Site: brandenburg
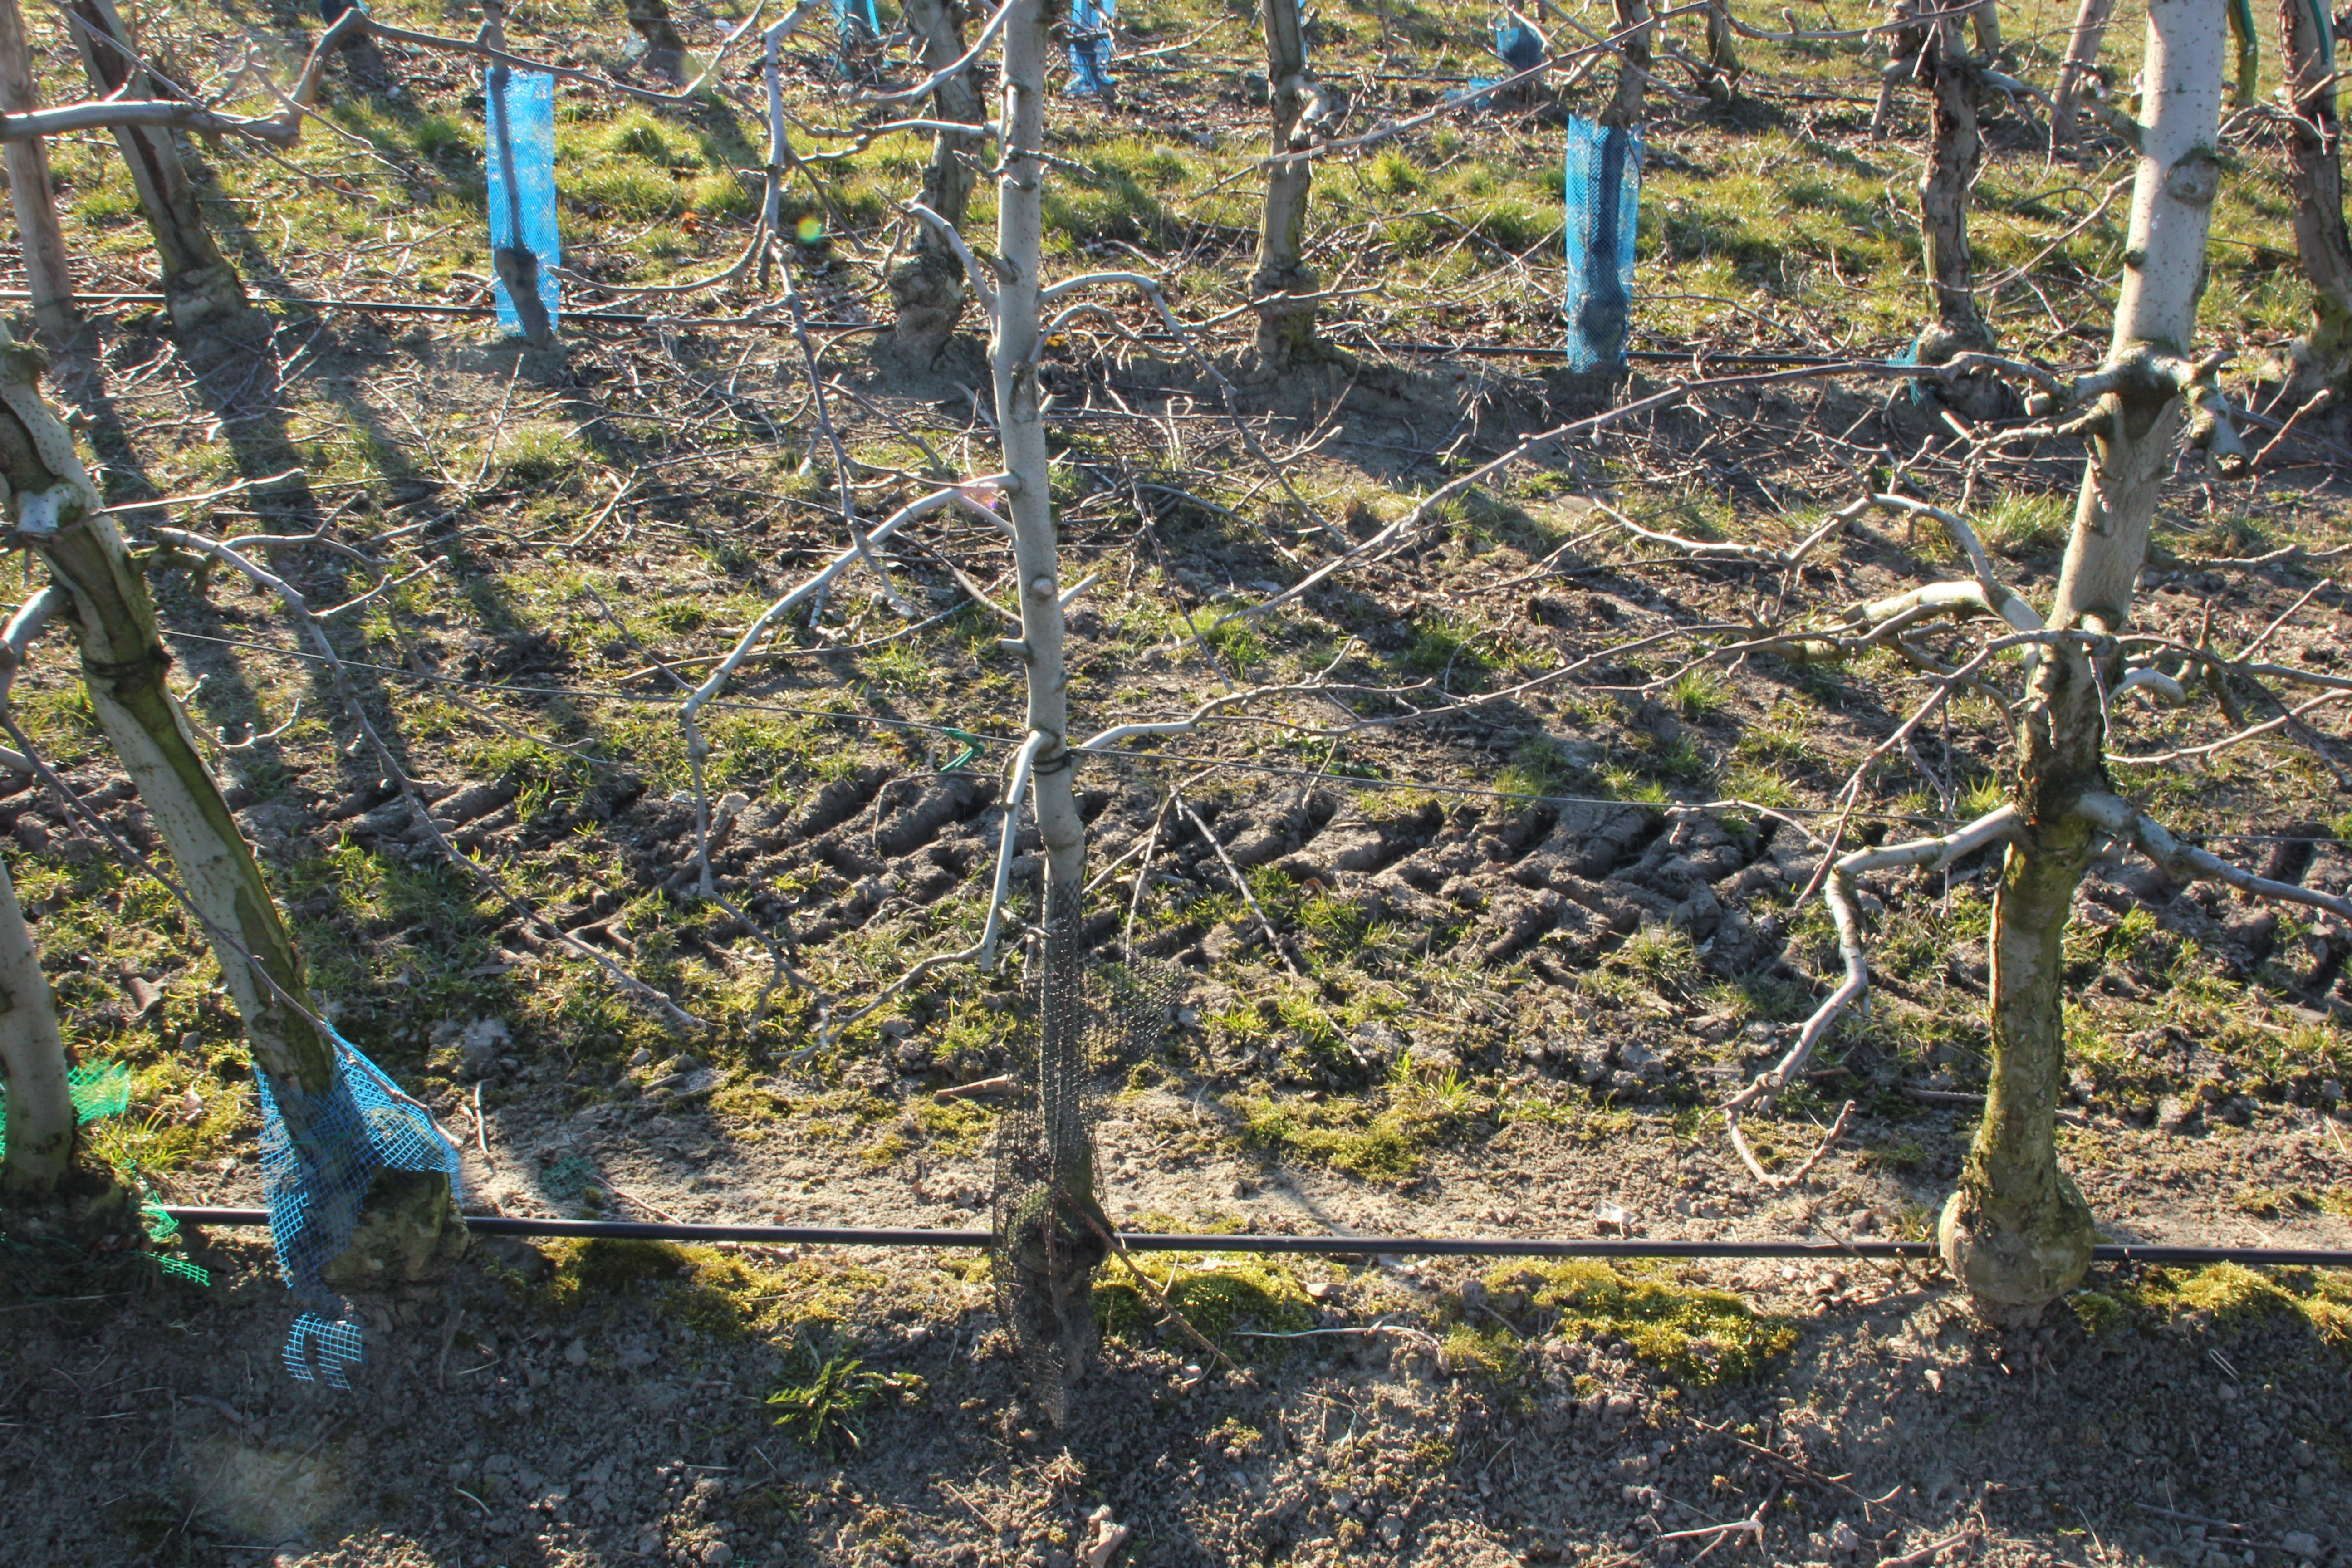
Growth stage (BBCH 03): Bud development